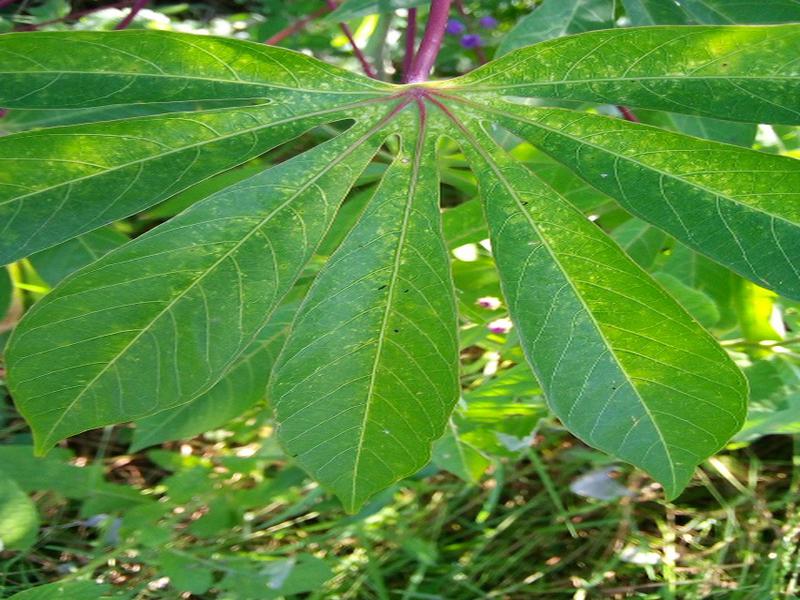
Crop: cassava
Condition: green_mottle